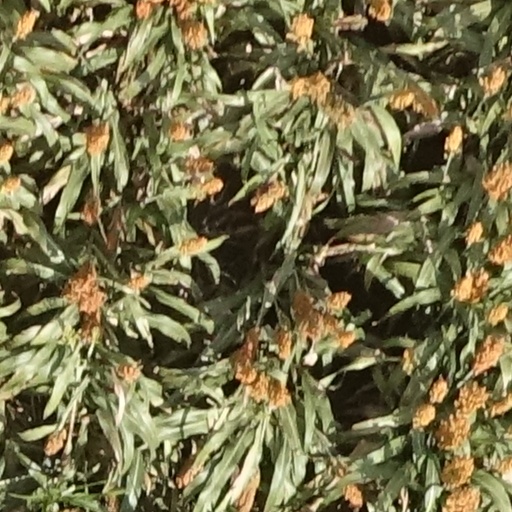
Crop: sorghum